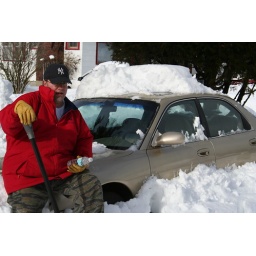
By the way the snow on the roof of the car was for real not a plant by my lovely wife!